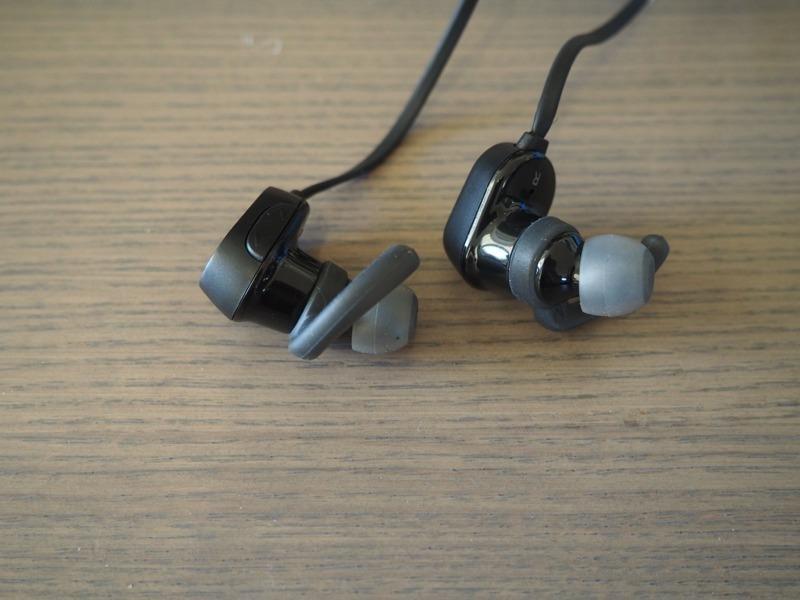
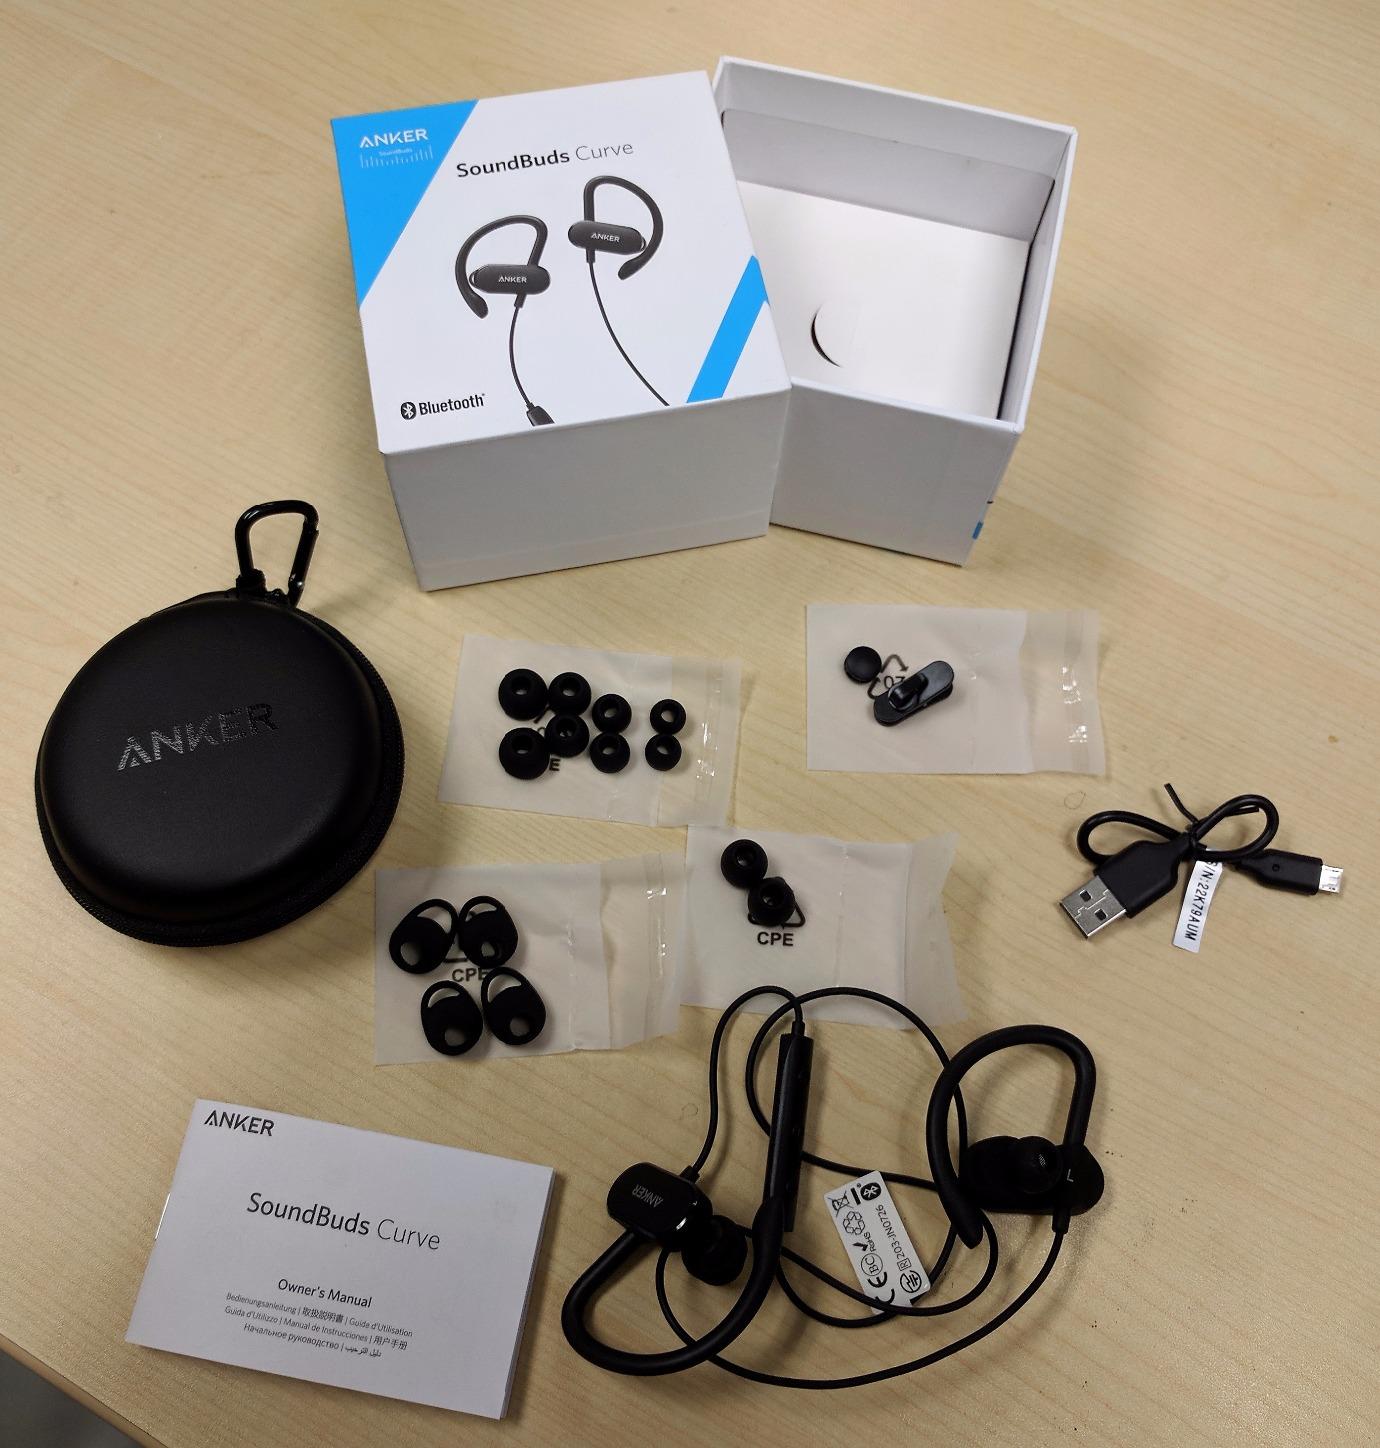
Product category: headphones
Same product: no